Hadrosauridae

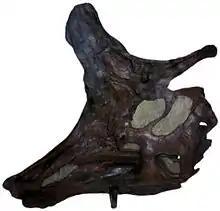
Skull of "Lambeosaurus", the type taxon of Lambeosaurinae

Below is a cladogram from Prieto-Marquez "et al." 2016. This cladogram is a recent modification of the original 2010 analysis, including more characters and taxa. The resulting cladistic tree of their analysis was resolved using Maximum-Parsimony. 61 hadrosauroid species were included, characterized for 273 morphological features: 189 for cranial features and 84 for postcranial features. When characters had multiple states that formed an evolutionary scheme, they were ordered to account for the evolution of one state into the next. The final tree was run through TNT version 1.0.